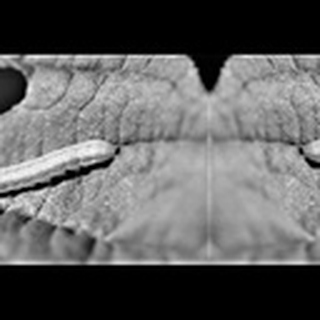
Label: cotton_army_worm